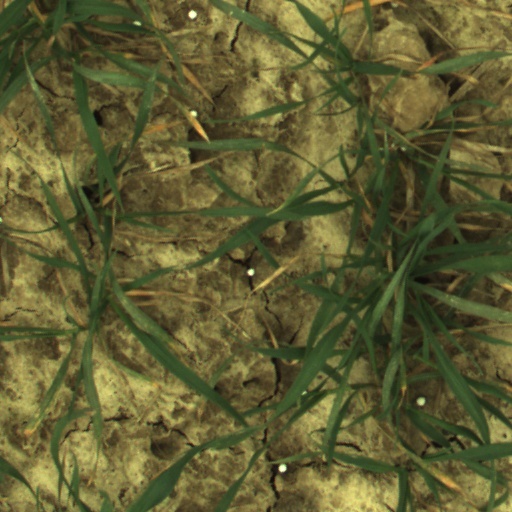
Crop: wheat